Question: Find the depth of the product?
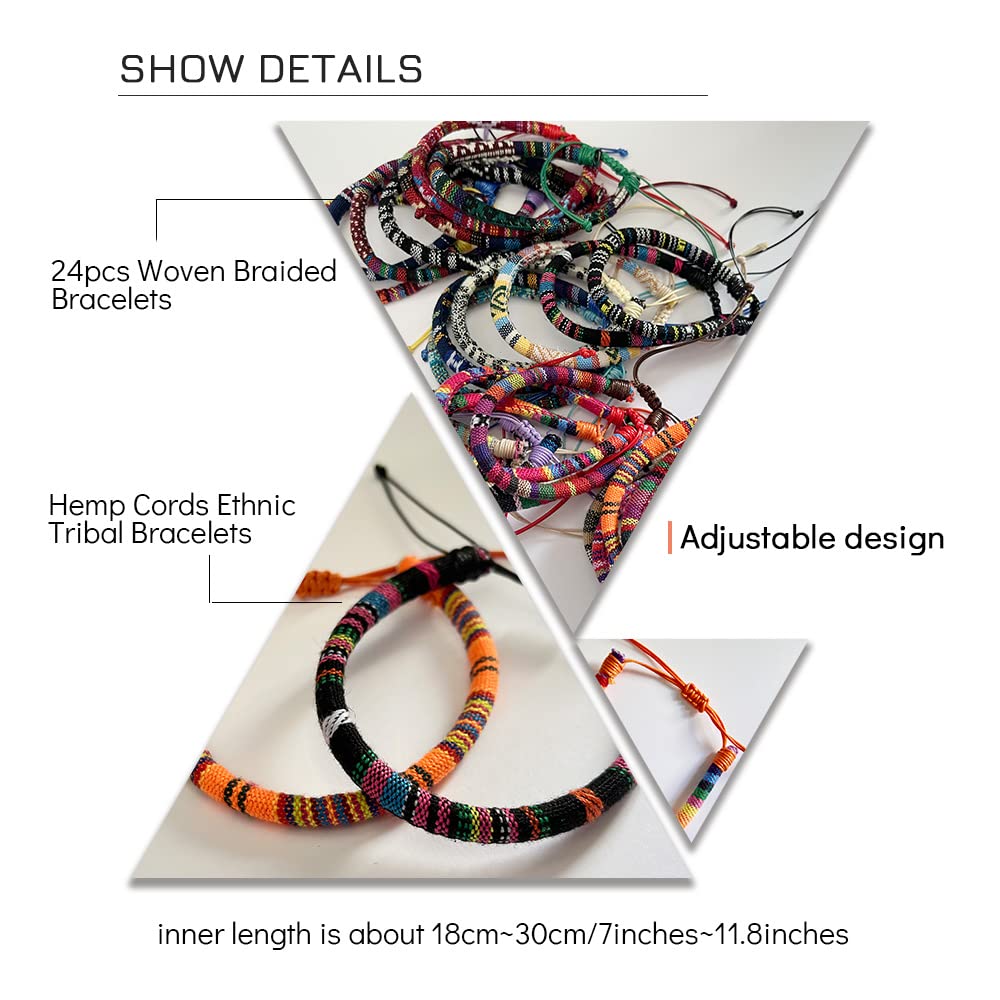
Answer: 18.0 centimetre